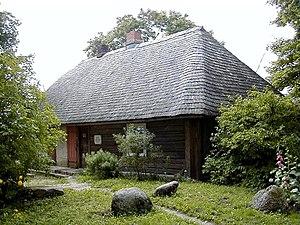
Vecpiebalga est une commune dans la Vidzeme en Lettonie. Géographiquement elle est située dans la partie centrale du plateau de Vidzeme, entre le lac Alauksts et Inesis, au croisement des routes P30 et P33. 37 km la séparent de Madona, 49km de Cēsis et 128 km de Riga. Avec d'autres communes elle fait partie du Vecpiebalgas pagasts dont elle est le centre administratif. C'est la ville natale d'écrivain et révolutionnaire letton Antons Austriņš.
Antons Austriņš, né le 31 janvier 1884 à Vecpiebalga dans le Gouvernement de Livonie et mort le 17 avril 1934 à Riga en Lettonie, est un écrivain, poète, traducteur et journaliste letton, officier de l'Ordre des Trois Étoiles.